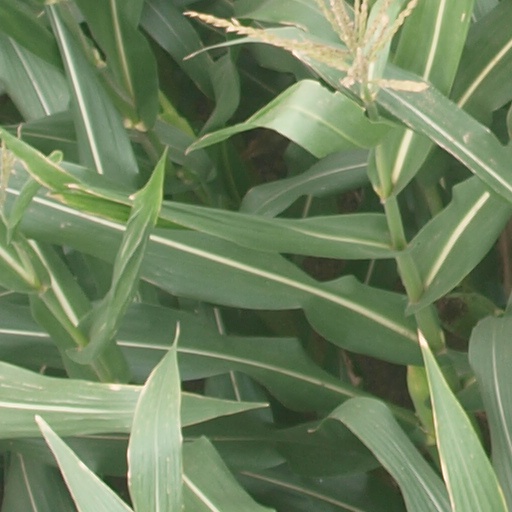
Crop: maize; corn